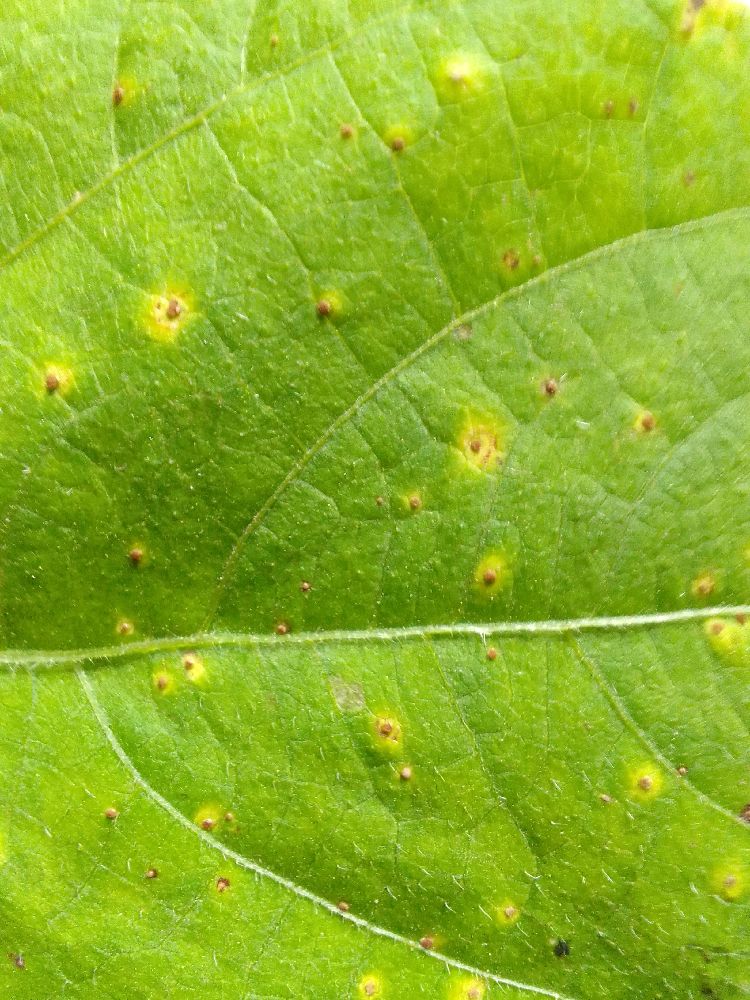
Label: rust